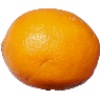
Label: Lemon Meyer 1